Osceola County, Michigan

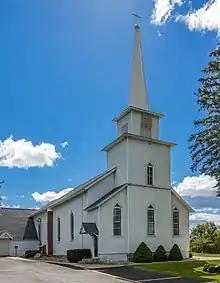
Swedish Evangical Lutheran Church in Tustin

The Mecosta–Osceola Intermediate School District, based in Big Rapids, services the majority of the students in the county (Evart and Reed City), while Wexford-Missaukee Intermediate School District covering services for the others (Marion and Pine River). The ISD offers regional special education services, a residential at-risk youth center, and technical career programs for students of its districts.